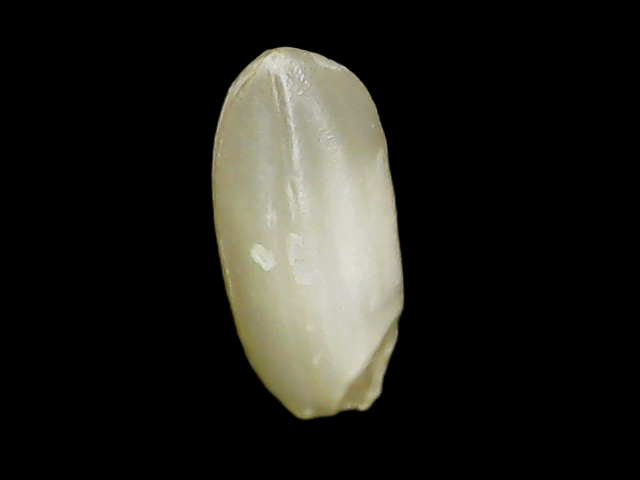
Rice variety: Binadhan10